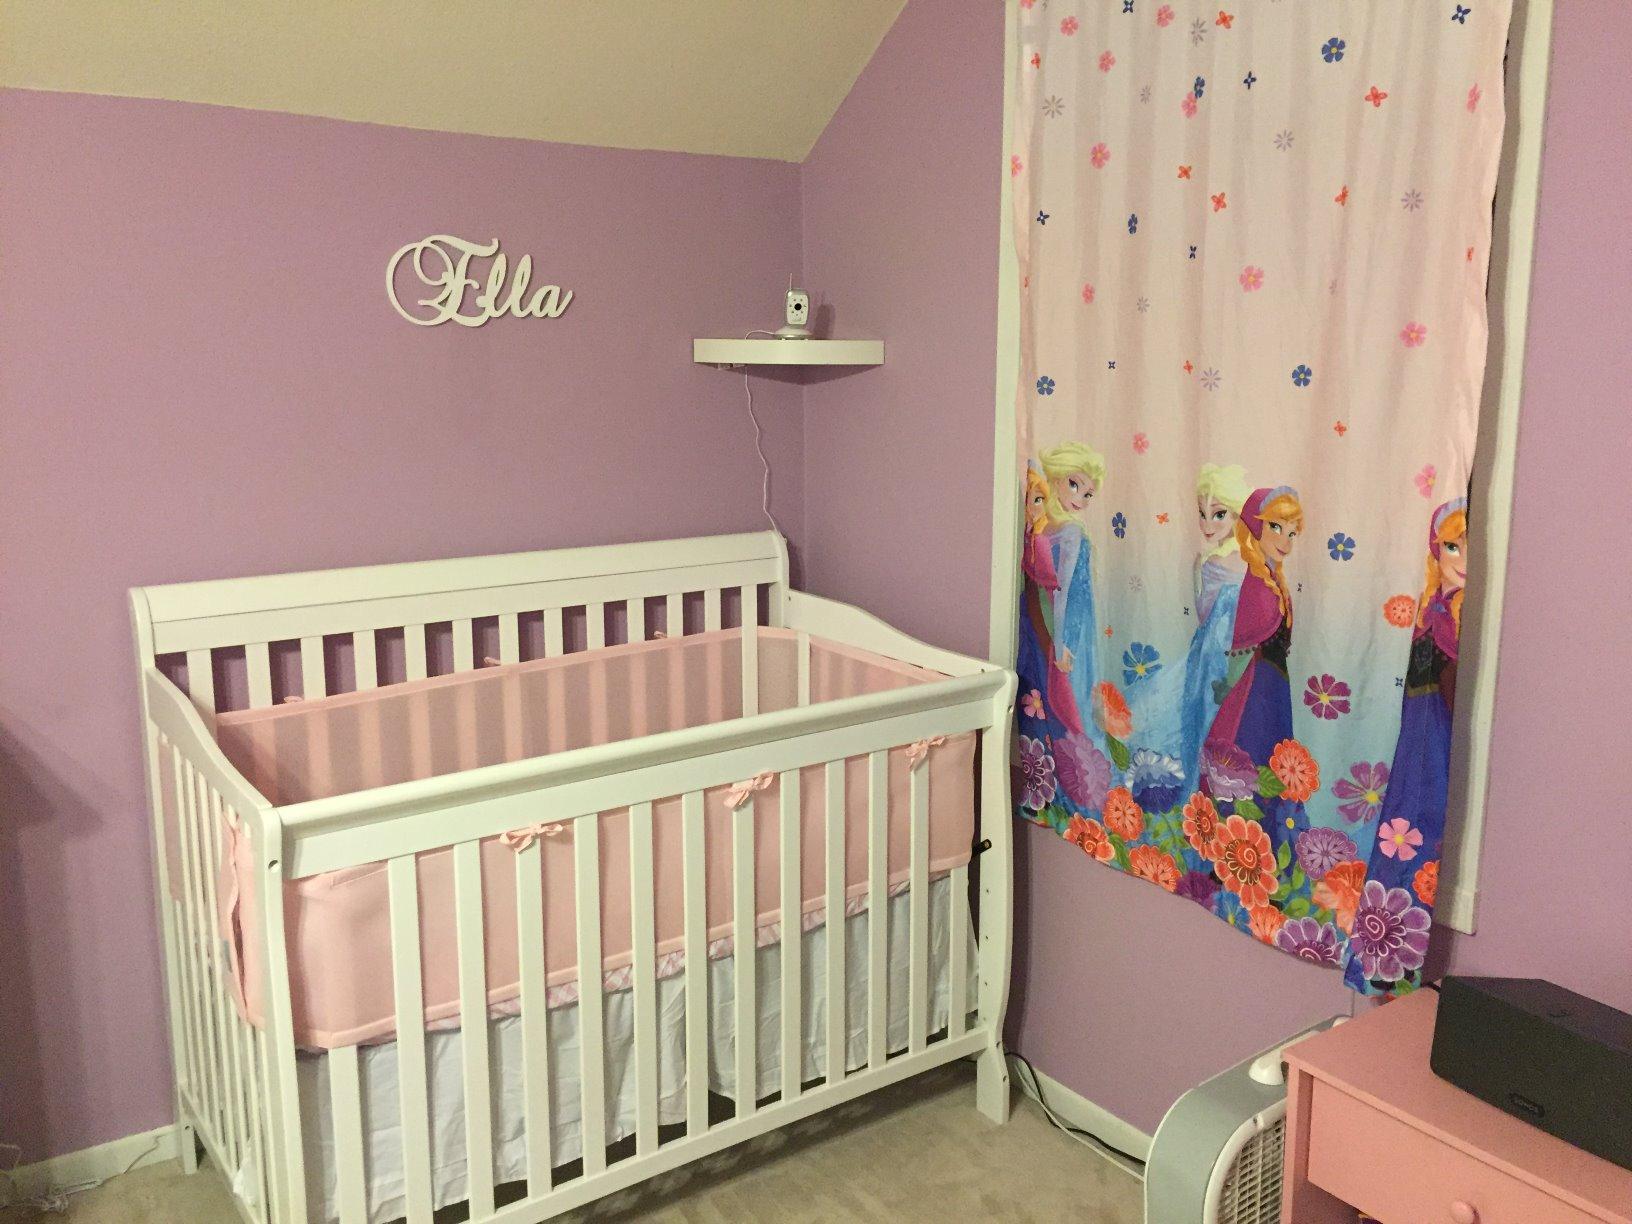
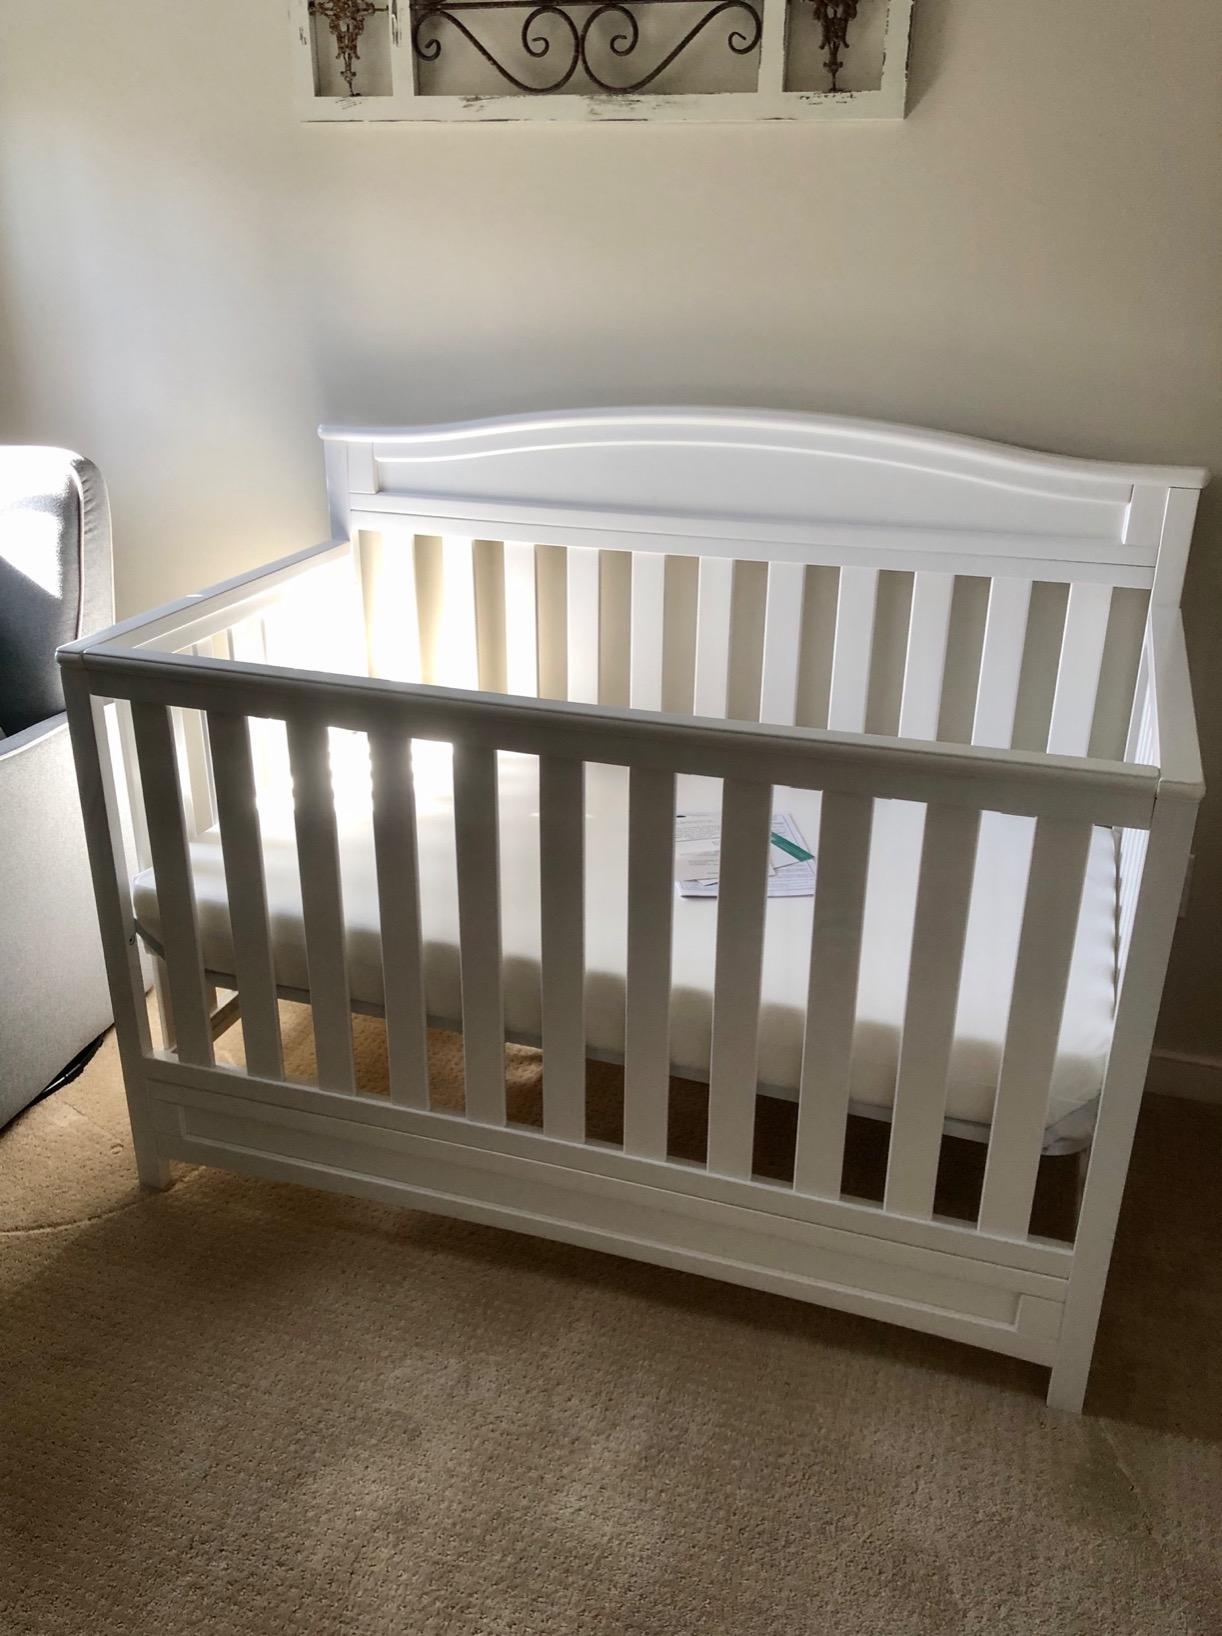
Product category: products_crib
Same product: no